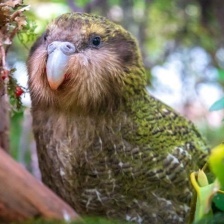
Species: KAKAPO
Scientific name: STRIGOPS HABROPTILUS